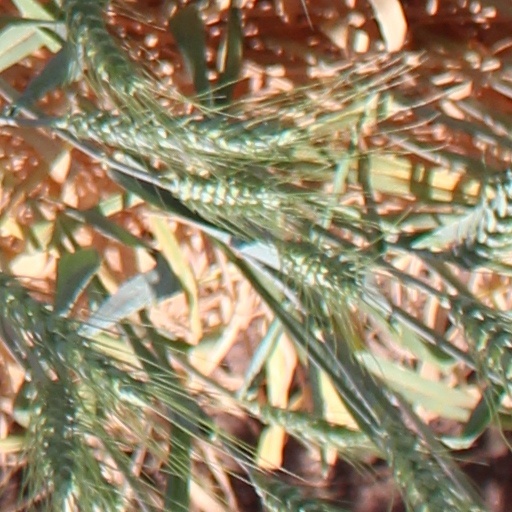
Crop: wheat